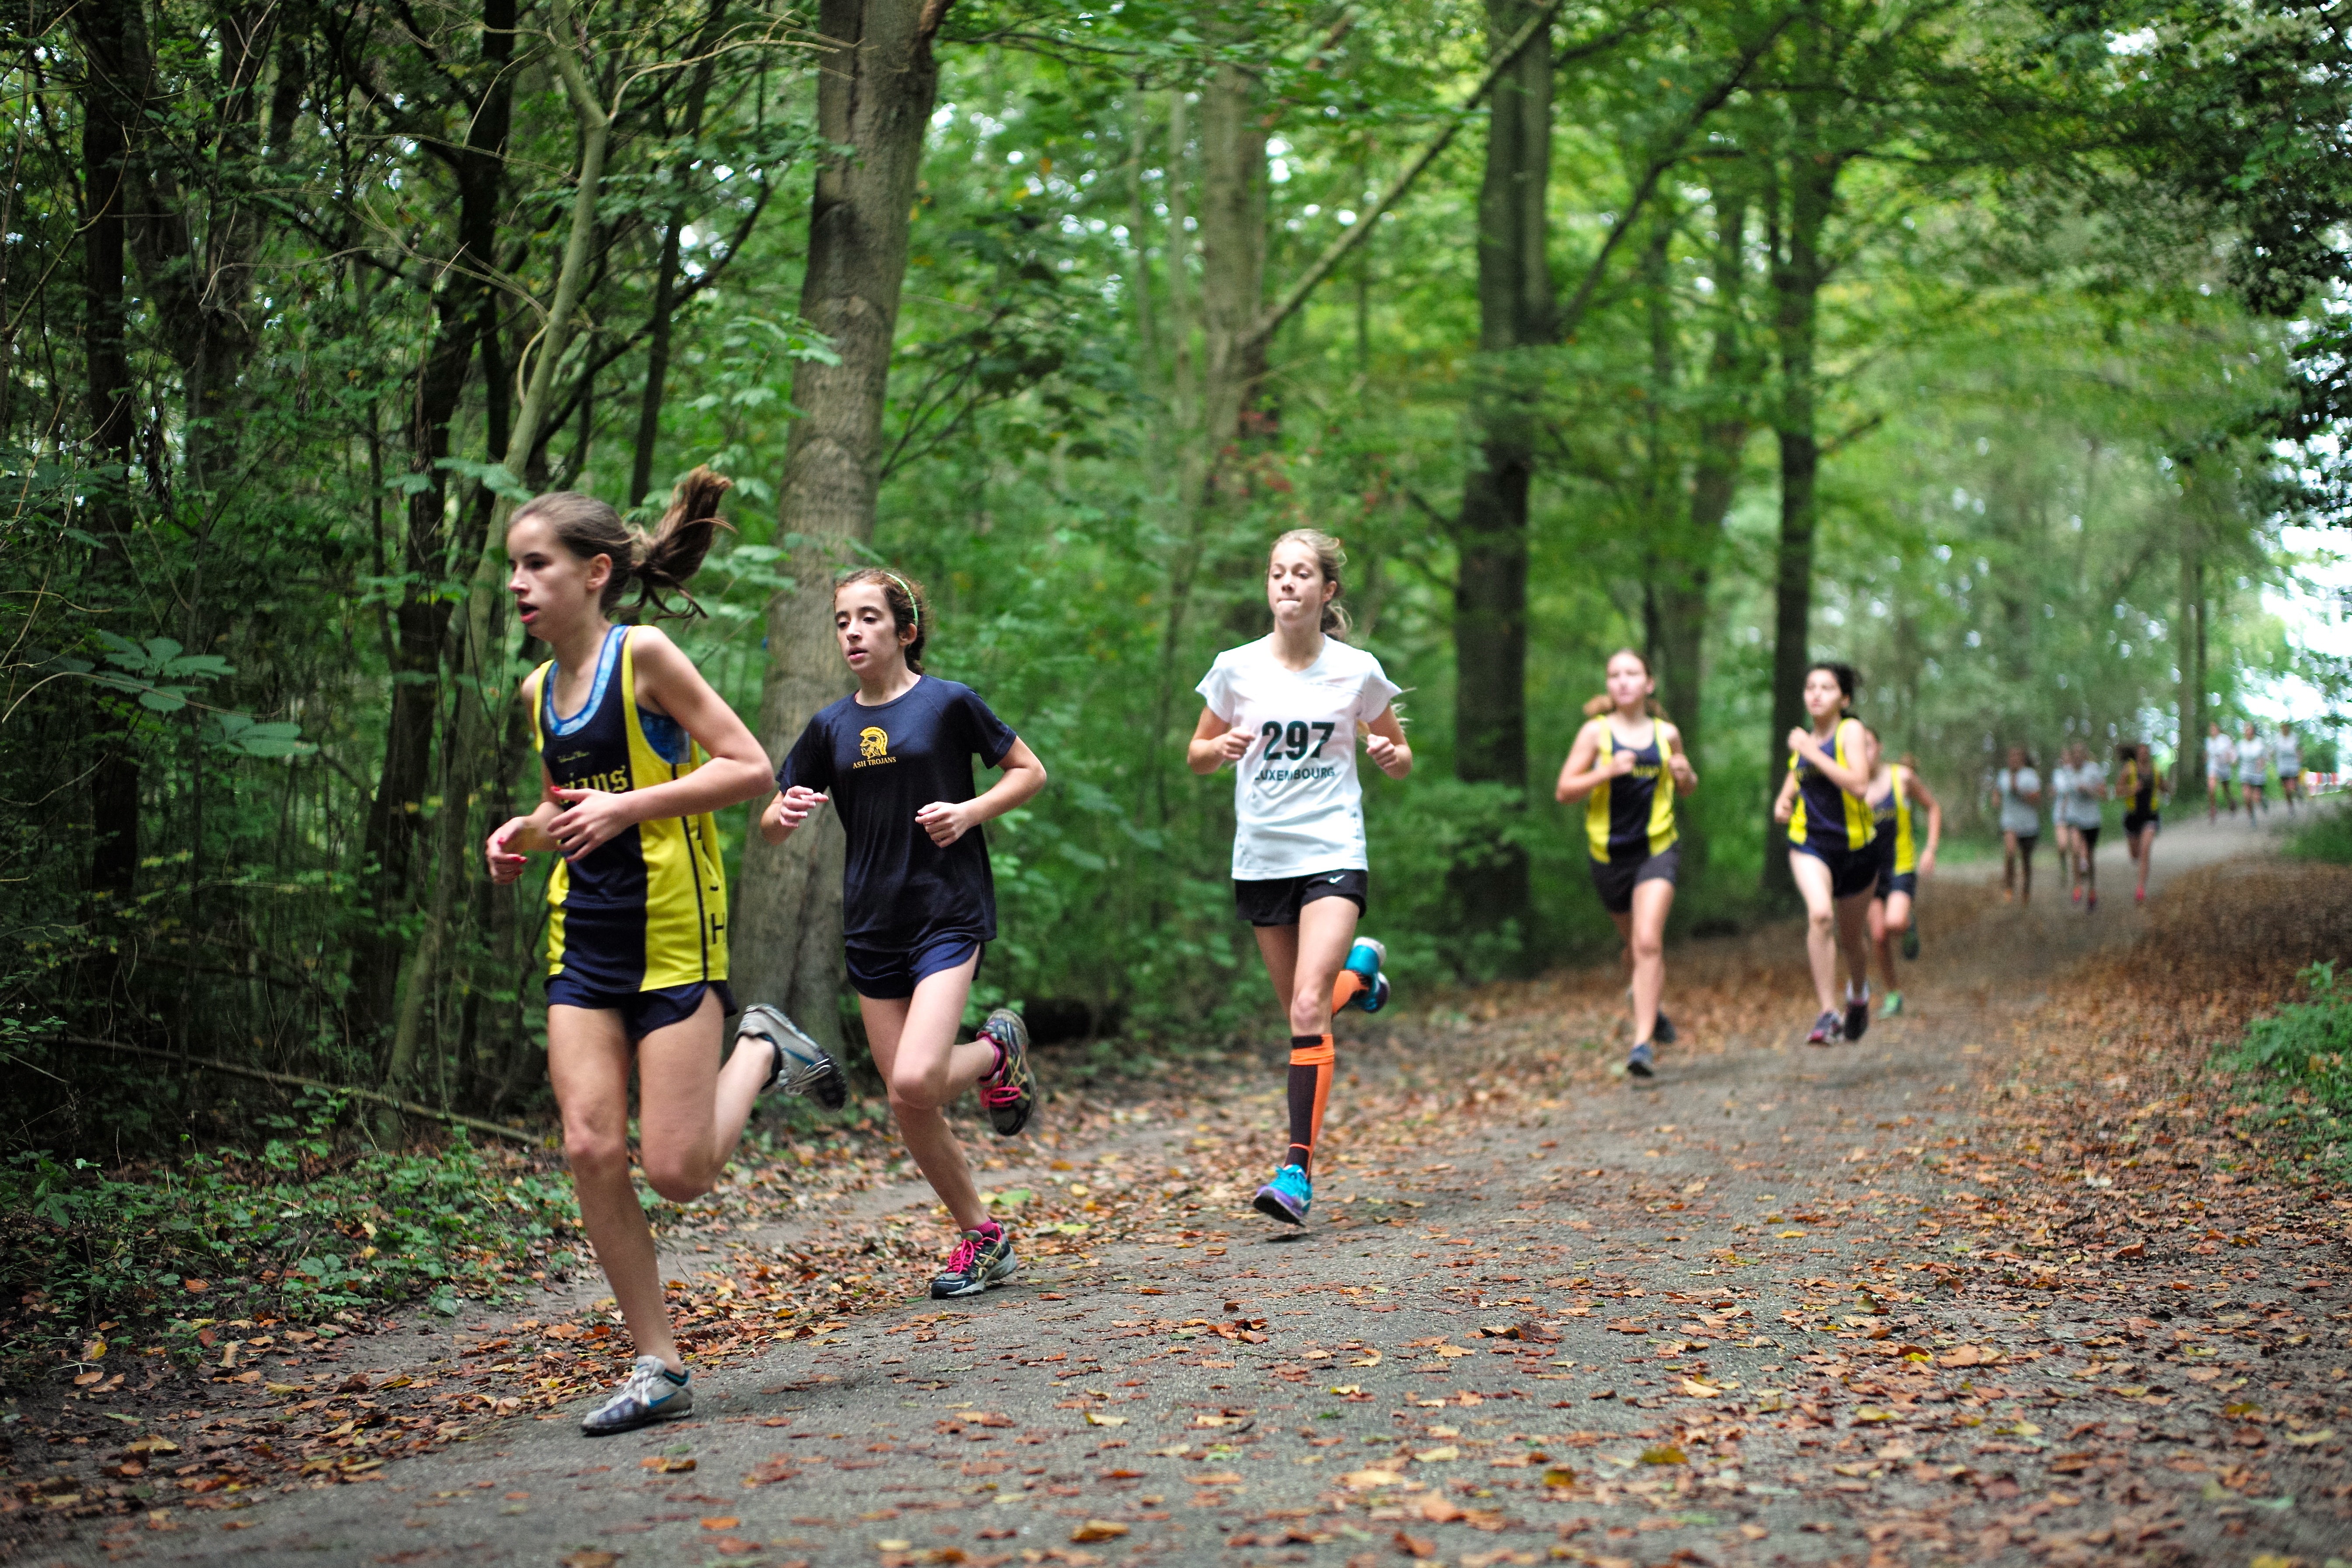
person, girl, trail, sport, boy, running, run, recreation, europe, jogging, runner, ash, crosscountry, race, competition, woods, holland, amsterdam, netherlands, m, sports, 50, school, runners, middle, endurance, leica, 240, summilux, athletics, meet, xc, isa, amsterdamsebos, physical exercise, outdoor recreation, human action, individual sports, endurance sports, ultramarathon, duathlon, cross country running, cross country cycling